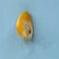
Maize quality: Bad